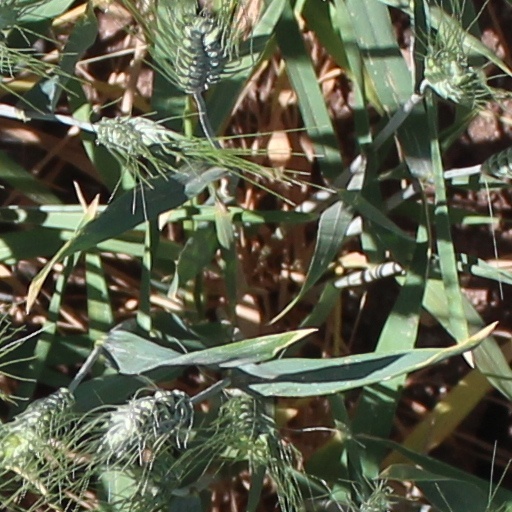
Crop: wheat